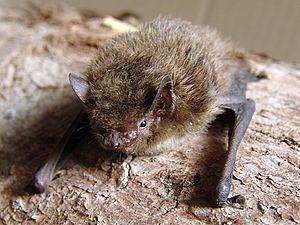
Cette liste commentée recense la mammalofaune en Sardaigne. Elle répertorie les espèces de mammifères sardes actuels et celles qui ont été récemment classifiées comme éteintes. Cette liste comporte 65 espèces réparties en dix ordres et 23 familles, dont une est « éteinte », deux sont « en danger critique d'extinction », deux autres sont « en danger », six sont « vulnérables », six autres sont « quasi menacées » et trois ont des « données insuffisantes » pour être classées.
Cette liste commentée recense la mammalofaune en Estonie. Elle répertorie les espèces de mammifères estoniens actuels et celles qui ont été récemment classifiées comme éteintes. Cette liste comporte 84 espèces réparties en dix ordres et 25 familles, dont une est « en danger critique d'extinction », un autre est « en danger », deux sont « vulnérables » et cinq sont « quasi menacées ».
La Pipistrelle de Nathusius est une espèce de petite chauve-souris vivant en Europe.
Cette liste commentée recense la mammalofaune au Danemark. Elle répertorie les espèces de mammifères danois actuels et celles qui ont été récemment classifiées comme éteintes. Cette liste comporte 106 espèces réparties en dix ordres et 32 familles, dont une est « en danger critique d'extinction », cinq sont « en danger », quatre sont « vulnérables », huit sont « quasi menacées » et huit autres ont des « données insuffisantes » pour être classées.